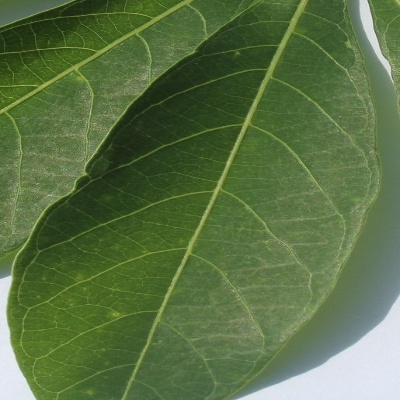
Crop: Cassava
Condition: green mite